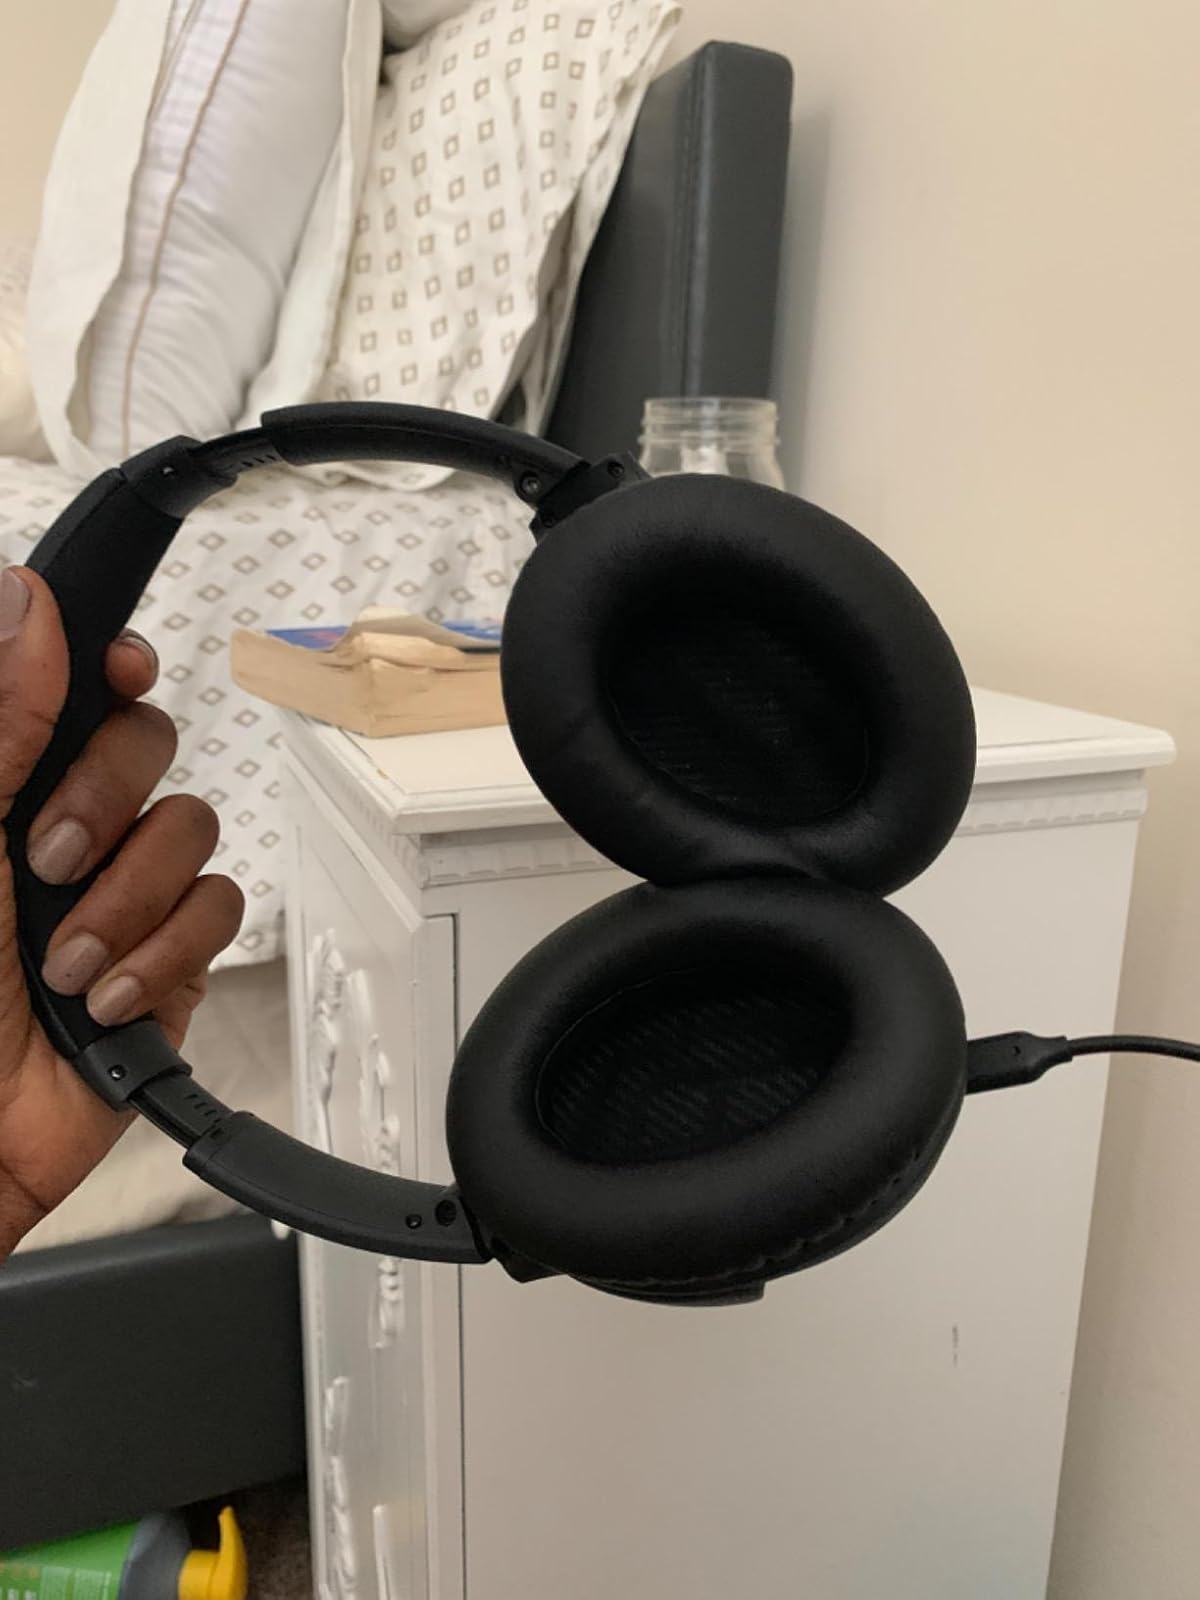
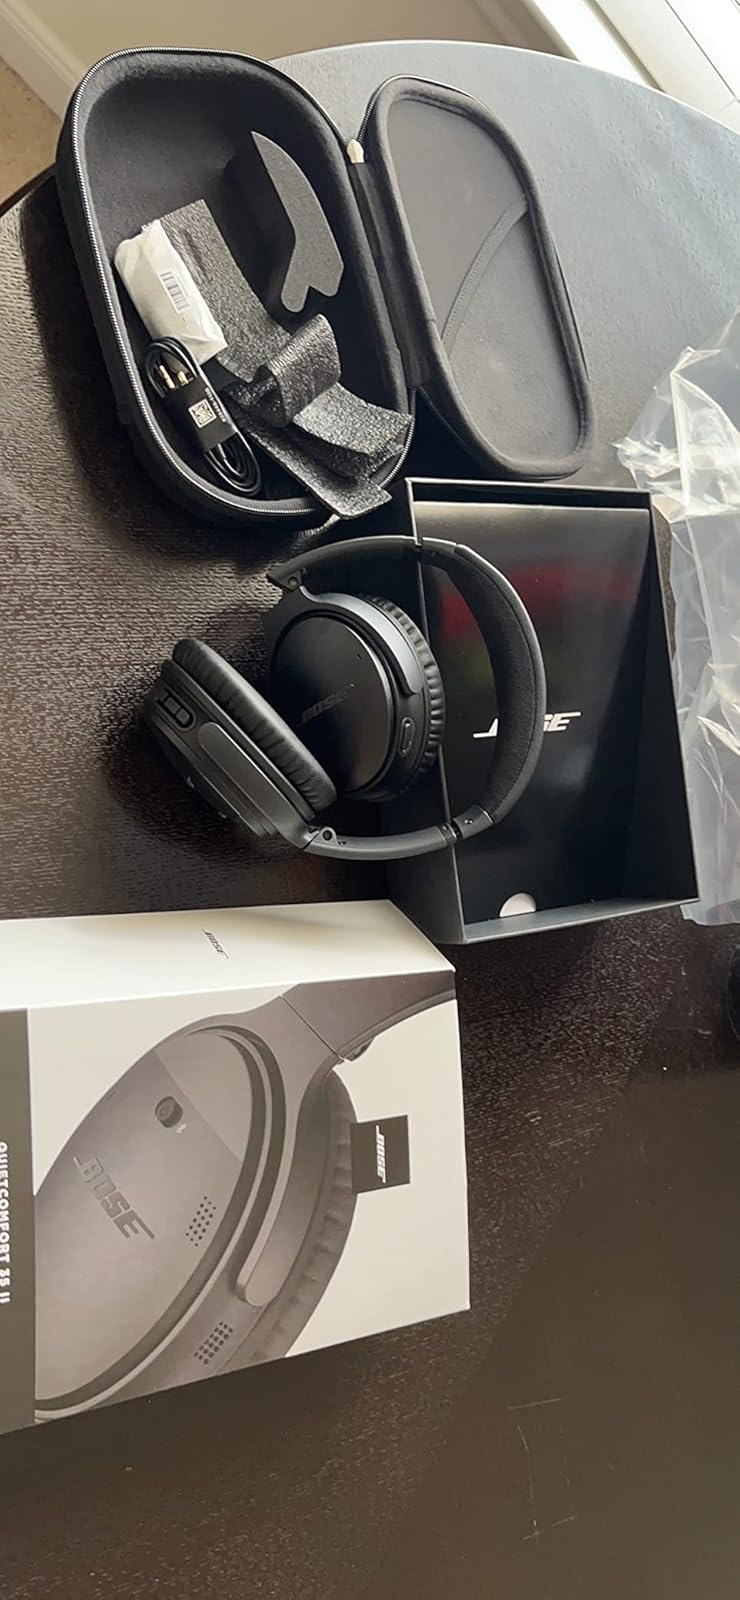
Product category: headphones
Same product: yes